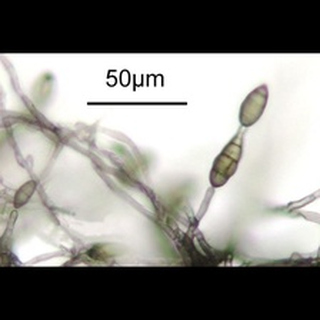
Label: wheat_leaf_blight